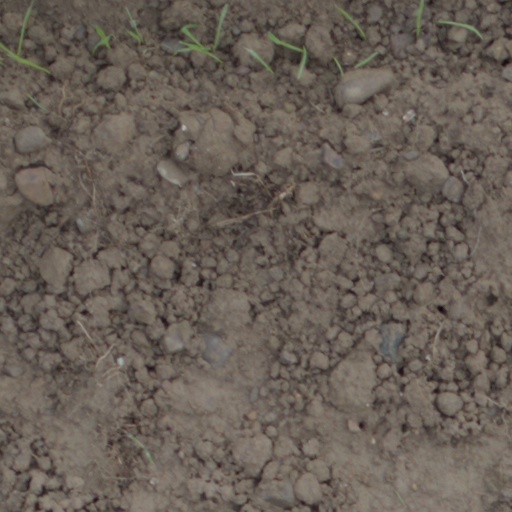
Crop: wheat